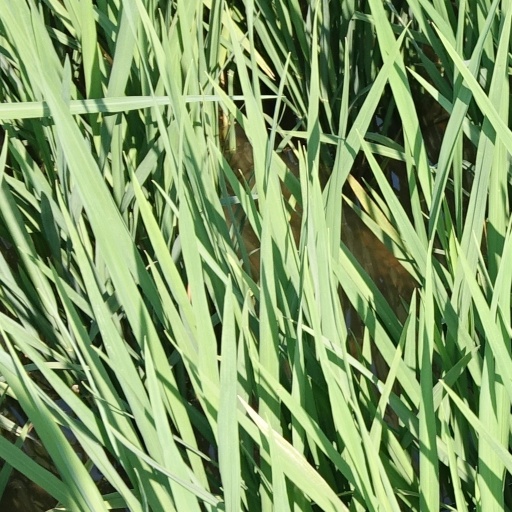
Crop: rice